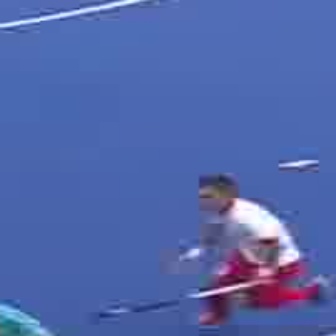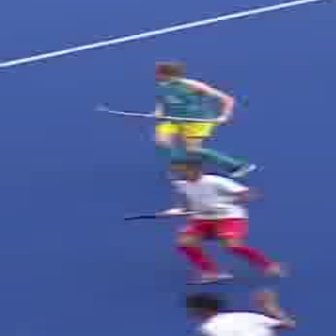
  Please identify the target specified by the bounding box [175,172,329,326] in the first image and locate it in the second image. Return the coordinates in [x_min,y_min,x_max,y_max] format.
Answer: [153,159,277,283]